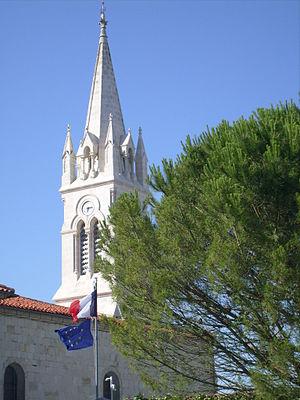
Clocher de Semussac
Semussac est une commune du Sud-Ouest de la France, située dans le département de la Charente-Maritime. Ses habitants sont appelés les Semussacais et les Semussacaises.